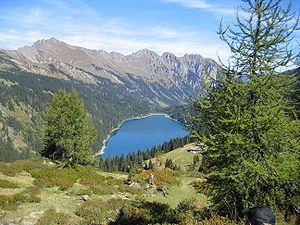
Gsteig, appelée anciennement en français Châtelet, est une commune suisse du canton de Berne, située dans l'arrondissement administratif du Haut-Simmental-Gessenay.
Le Witteberghore est un sommet des Préalpes vaudoises à la frontière entre le canton de Vaud et celui de Berne. Il se situe approximativement entre L'Étivaz et Feutersoey, au sud du col de Jable.